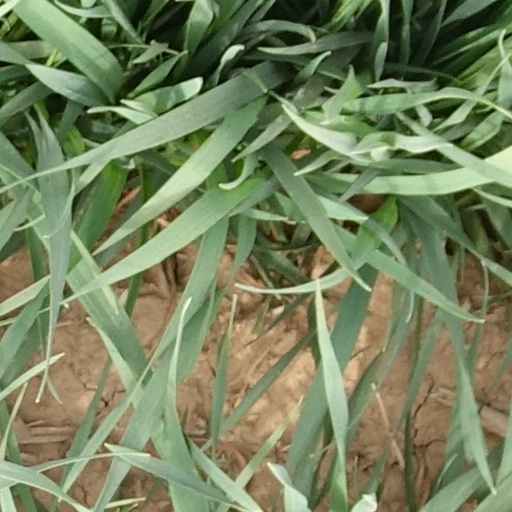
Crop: wheat